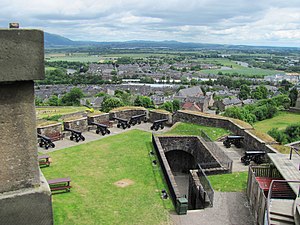
Stirling Castle / Interiør / Ydre forsvarsværker
Stirling Castle Outer Defences
Stirling Castle er et slot, der ligger Stirling, Skotland. Det er et af de vigtigste slotte i Skotland både historisk og arkitektonisk. Det stammer fra middelalderen og ligger på toppen af Castle Hill, en vulkansk klippe, der er en del af den geologiske formation Stirling Sill. Det er omgivet af tre stejle klippesider, som giver den et stærkt forsvar. Den strategiske placering betød, at slottet beherskede den sydligste flodovergang af Forth. Det var en vigtig fæstning allerede fra opførslen. De fleste bygninger på borgen stammer fra 1400- og 1500-tallet. Få bygninger fra 1300-tallet er bevaret, mens de ydre forsvarsværker mod byen er fra begyndelsen af 1700-tallet. Adskillige af de skotske konger og dronninger er kronet på Stirling. Også Maria Stuart i 1542. Der har været mindst otte belejringer af Stirling Castle de fleste under de skotske uafhængighedskrige. Sidst i 1746 da Bonnie Prince Charlie uden held forsøgte at overtage borgen. Stirling Castle er et Scheduled Ancient Monument og er nu en stor turistattraktion, der bliver drevet af Historic Scotland.